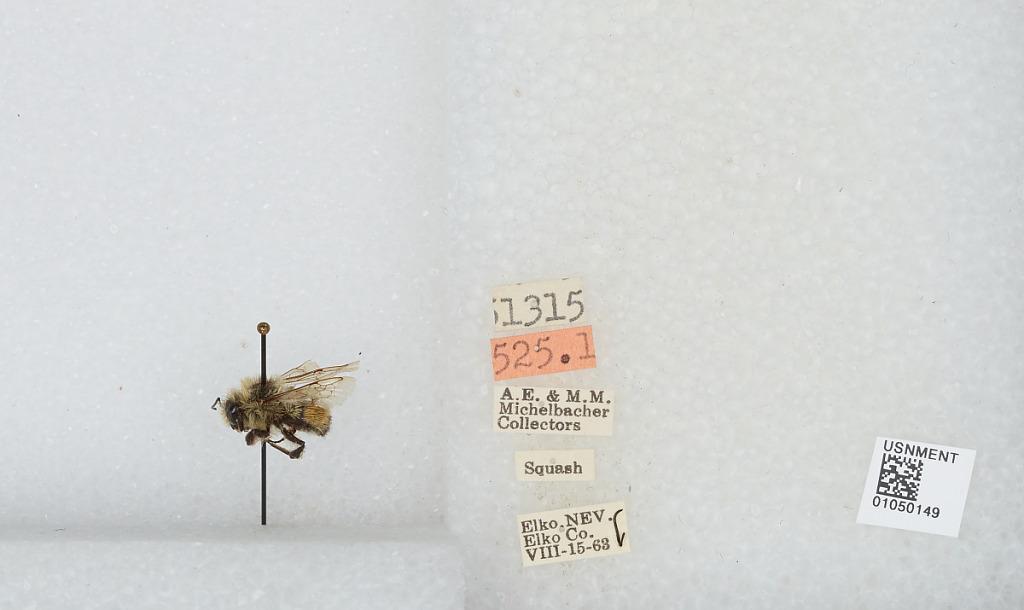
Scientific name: Bombus sp.
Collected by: A. Michelbacher & M. Michelbacher
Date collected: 1963-8-15
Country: United States
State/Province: Nevada
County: Elko
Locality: Elko
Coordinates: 40.83, -115.77